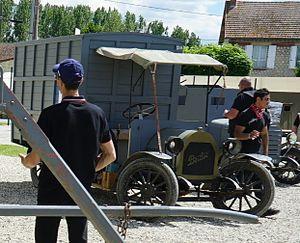
manifestation culturelle pour le centenaire de l'offensive Nivelle.
Berry-au-Bac est une commune française située dans le département de l'Aisne, en région Hauts-de-France.